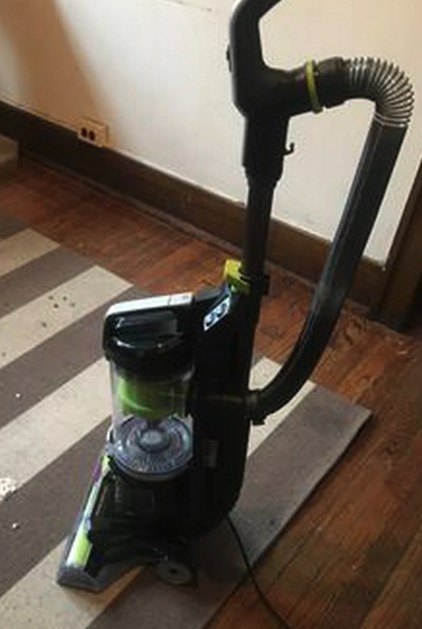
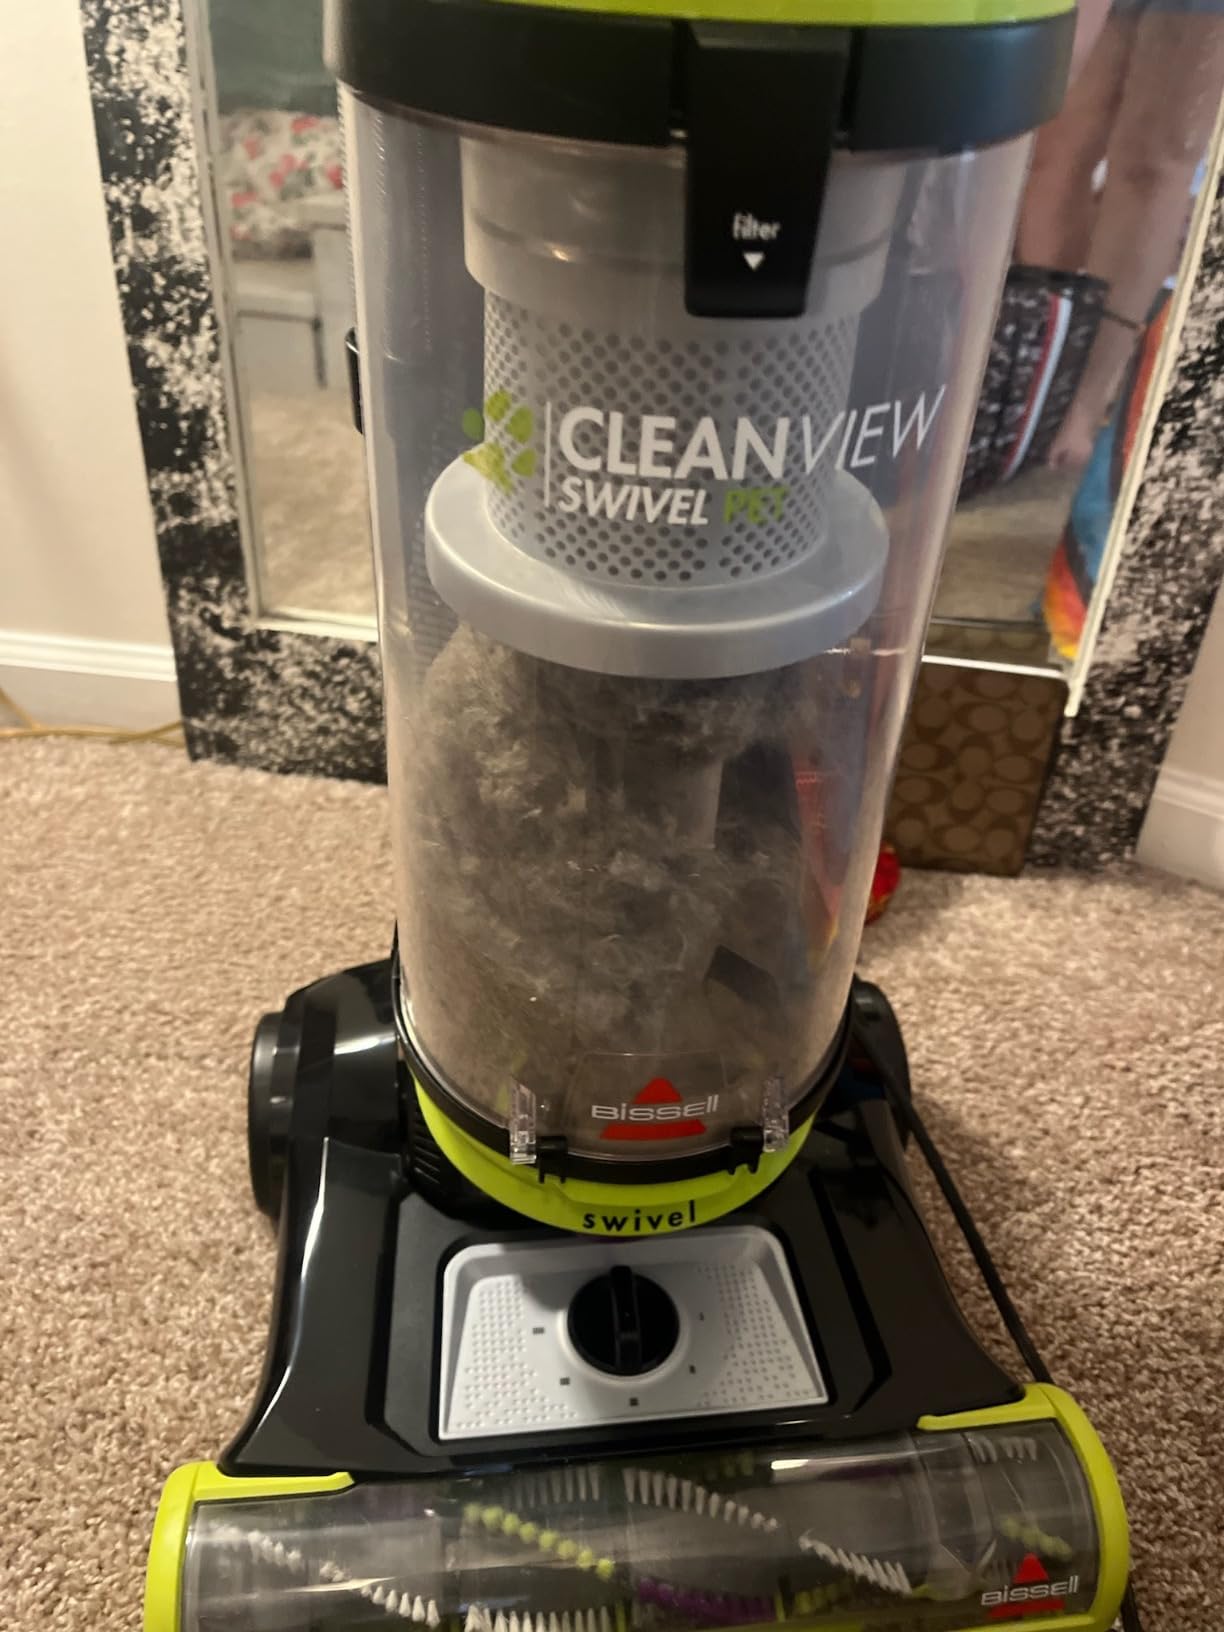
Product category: items_vacuum
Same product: no